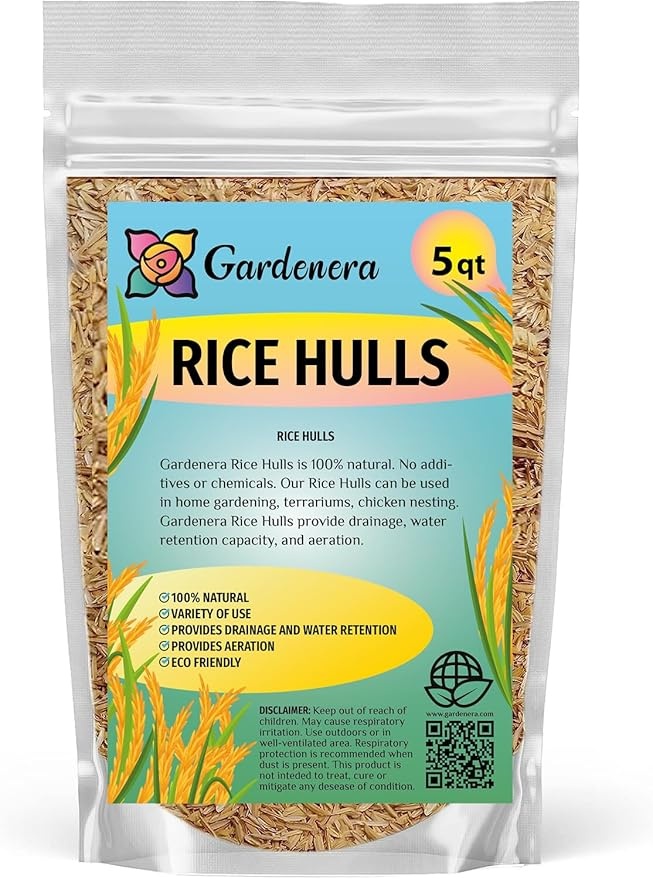
Rice Hulls for Potting Applications - Promote Root Development, Water Efficiency, and Disease Resistance - 5 QUARTS
Brand: Gardenera
About This ✔️ Versatile Applications: Gardenera Rice Hulls can be used in various applications, including as a soil amendment for house plants, as chicken bedding for nesting, and as a natural ingredient in terrariums. 💧 Excellent Drainage: These rice hulls provide optimal drainage for your plants, preventing waterlogging and ensuring healthy root development. 🌱 Water Retention Capacity: With their unique composition, Gardenera Rice Hulls also have the ability to retain water, providing consistent moisture levels for your plants' needs. 🐔 Ideal Chicken Bedding: Create a comfortable and safe environment for your chickens with our rice hulls, offering them a natural and sustainable bedding option. 🏡 Enhance Soil Aeration: Incorporating Gardenera Rice Hulls into your garden soil promotes improved aeration, allowing roots to breathe and access necessary oxygen. ♻️ Sustainable Alternative: By choosing rice hulls over traditional options like perlite or vermiculite, you're making an eco-friendly choice that reduces the need for mining and promotes sustainability. 🌿 Organic Gardening: Gardenera Rice Hulls are 100% natural and free from additives or chemicals, making them ideal for organic gardening practices. 🌾 Breaks Up Hard Soil: These rice hulls help break up compacted soil, enhancing soil structure and creating a looser texture that supports root growth. 🐓 Healthy Chicken Nesting: Provide your chickens with a cozy and clean nesting area by using Gardenera Rice Hulls as bedding material, ensuring their comfort and well-being. 🌍 Made in the USA: Gardenera Rice Hulls are proudly made in the United States, guaranteeing the highest quality and supporting local agriculture. Overview Brand : Gardenera Style : Rice Hulls Item Volume : 5 Quarts
Category: Home & Garden > Lawn & Garden > Gardening > Hydroponics > Growing Media